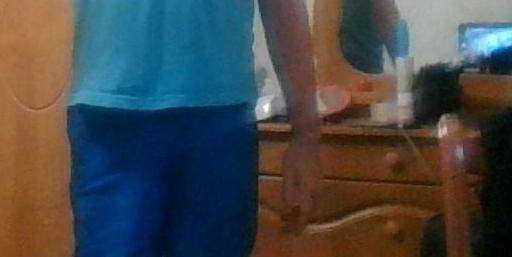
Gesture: no_gesture